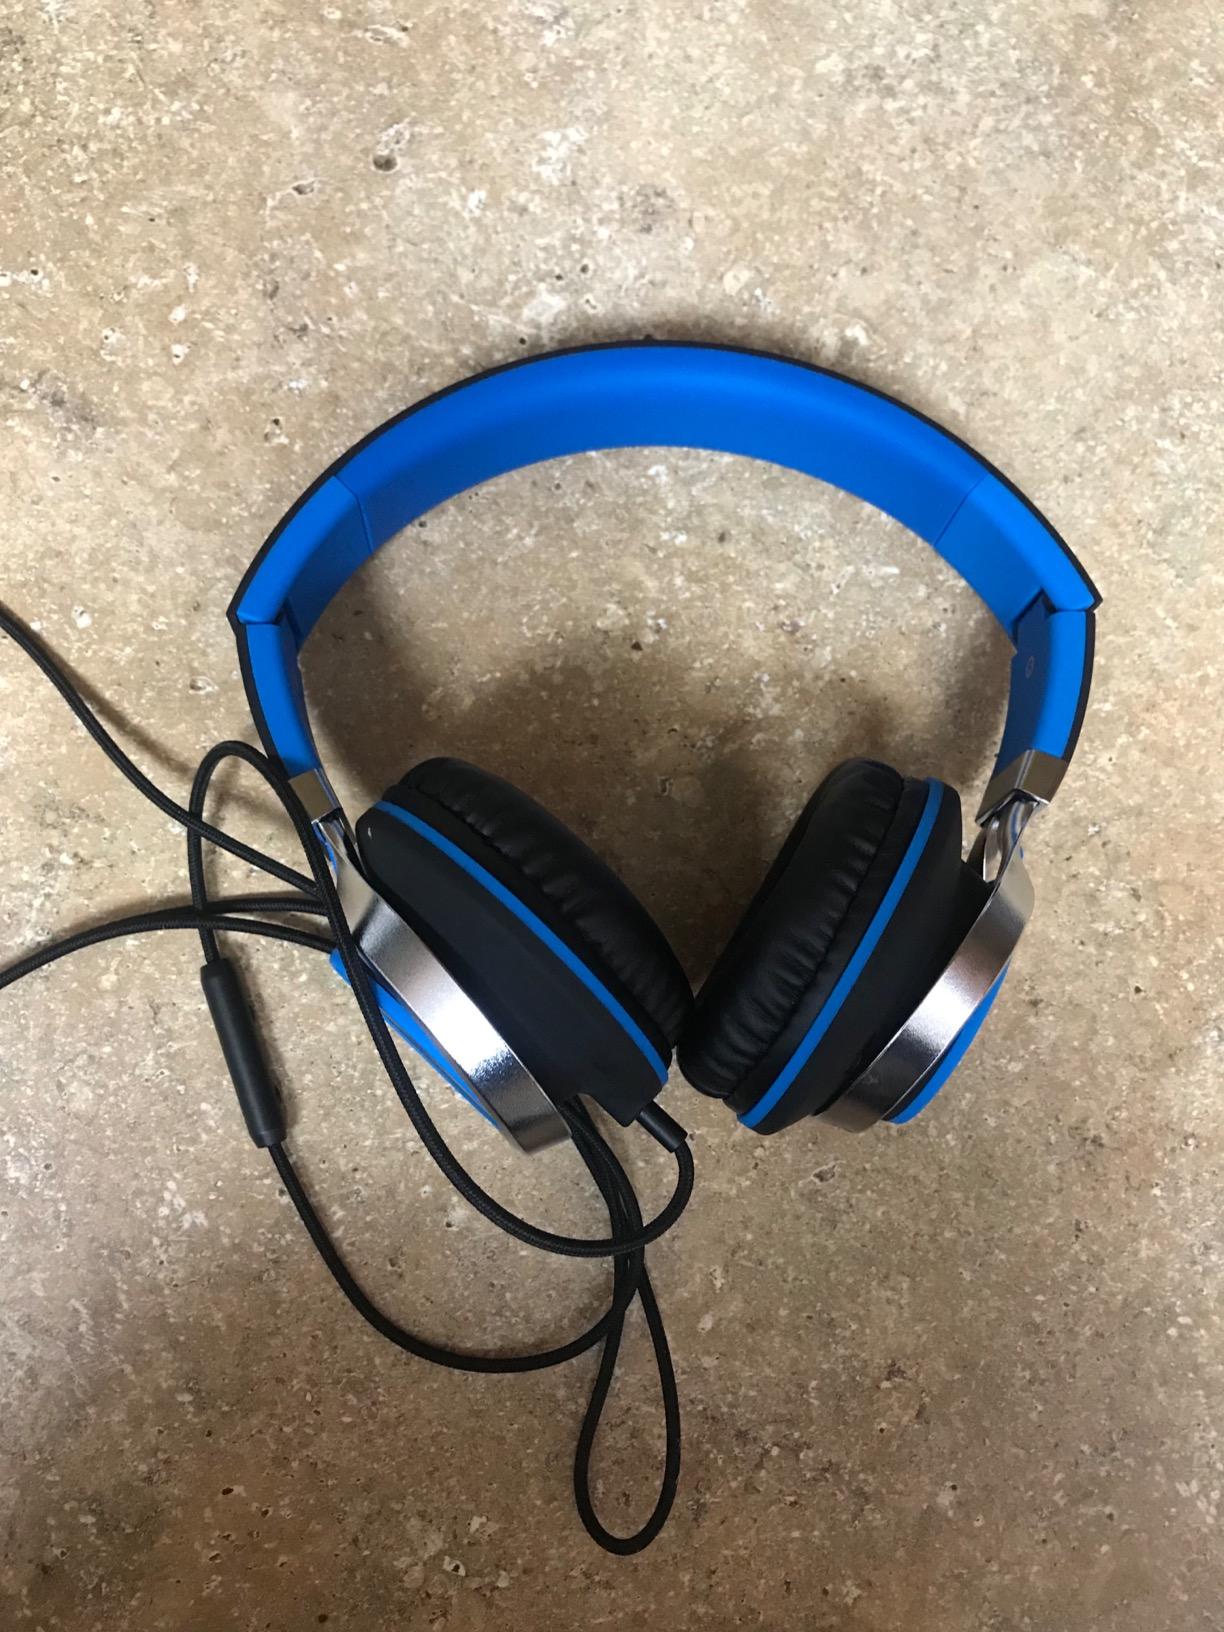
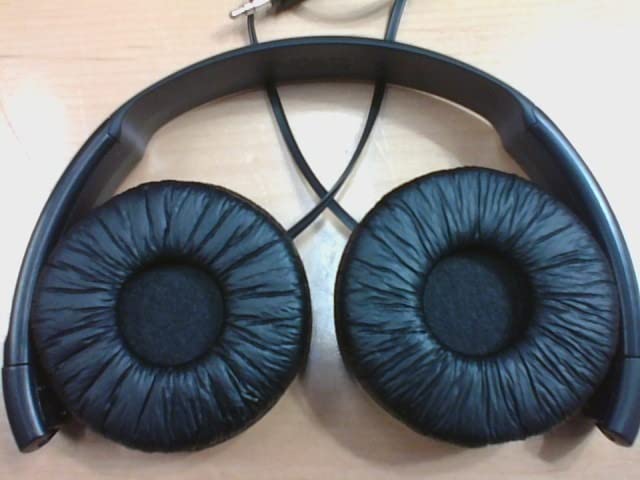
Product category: headphones
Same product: no